Answer in natural language. Is Doorway (marked B) to the left of wooden dining table (marked C)? Choose between the following options: yes or no
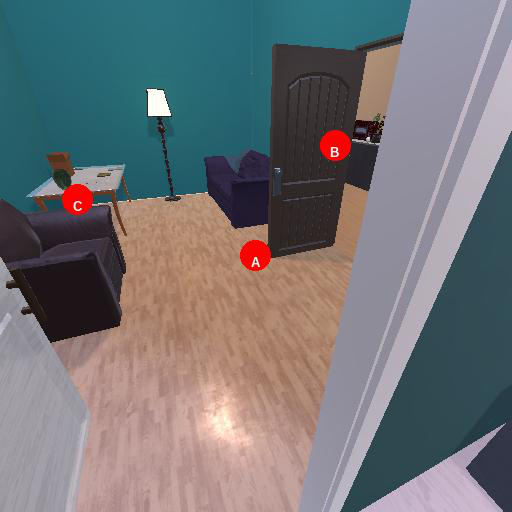
<answer>no</answer>